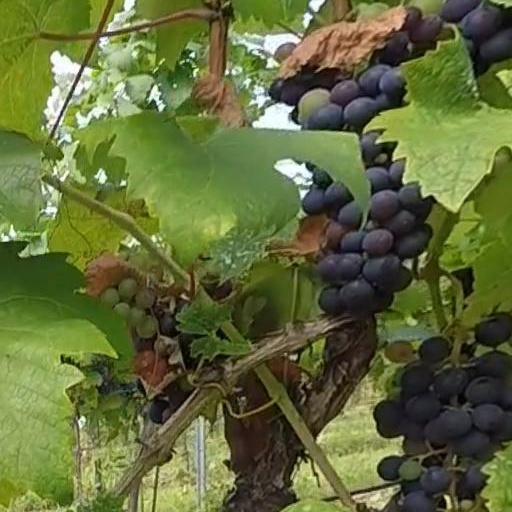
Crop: grape